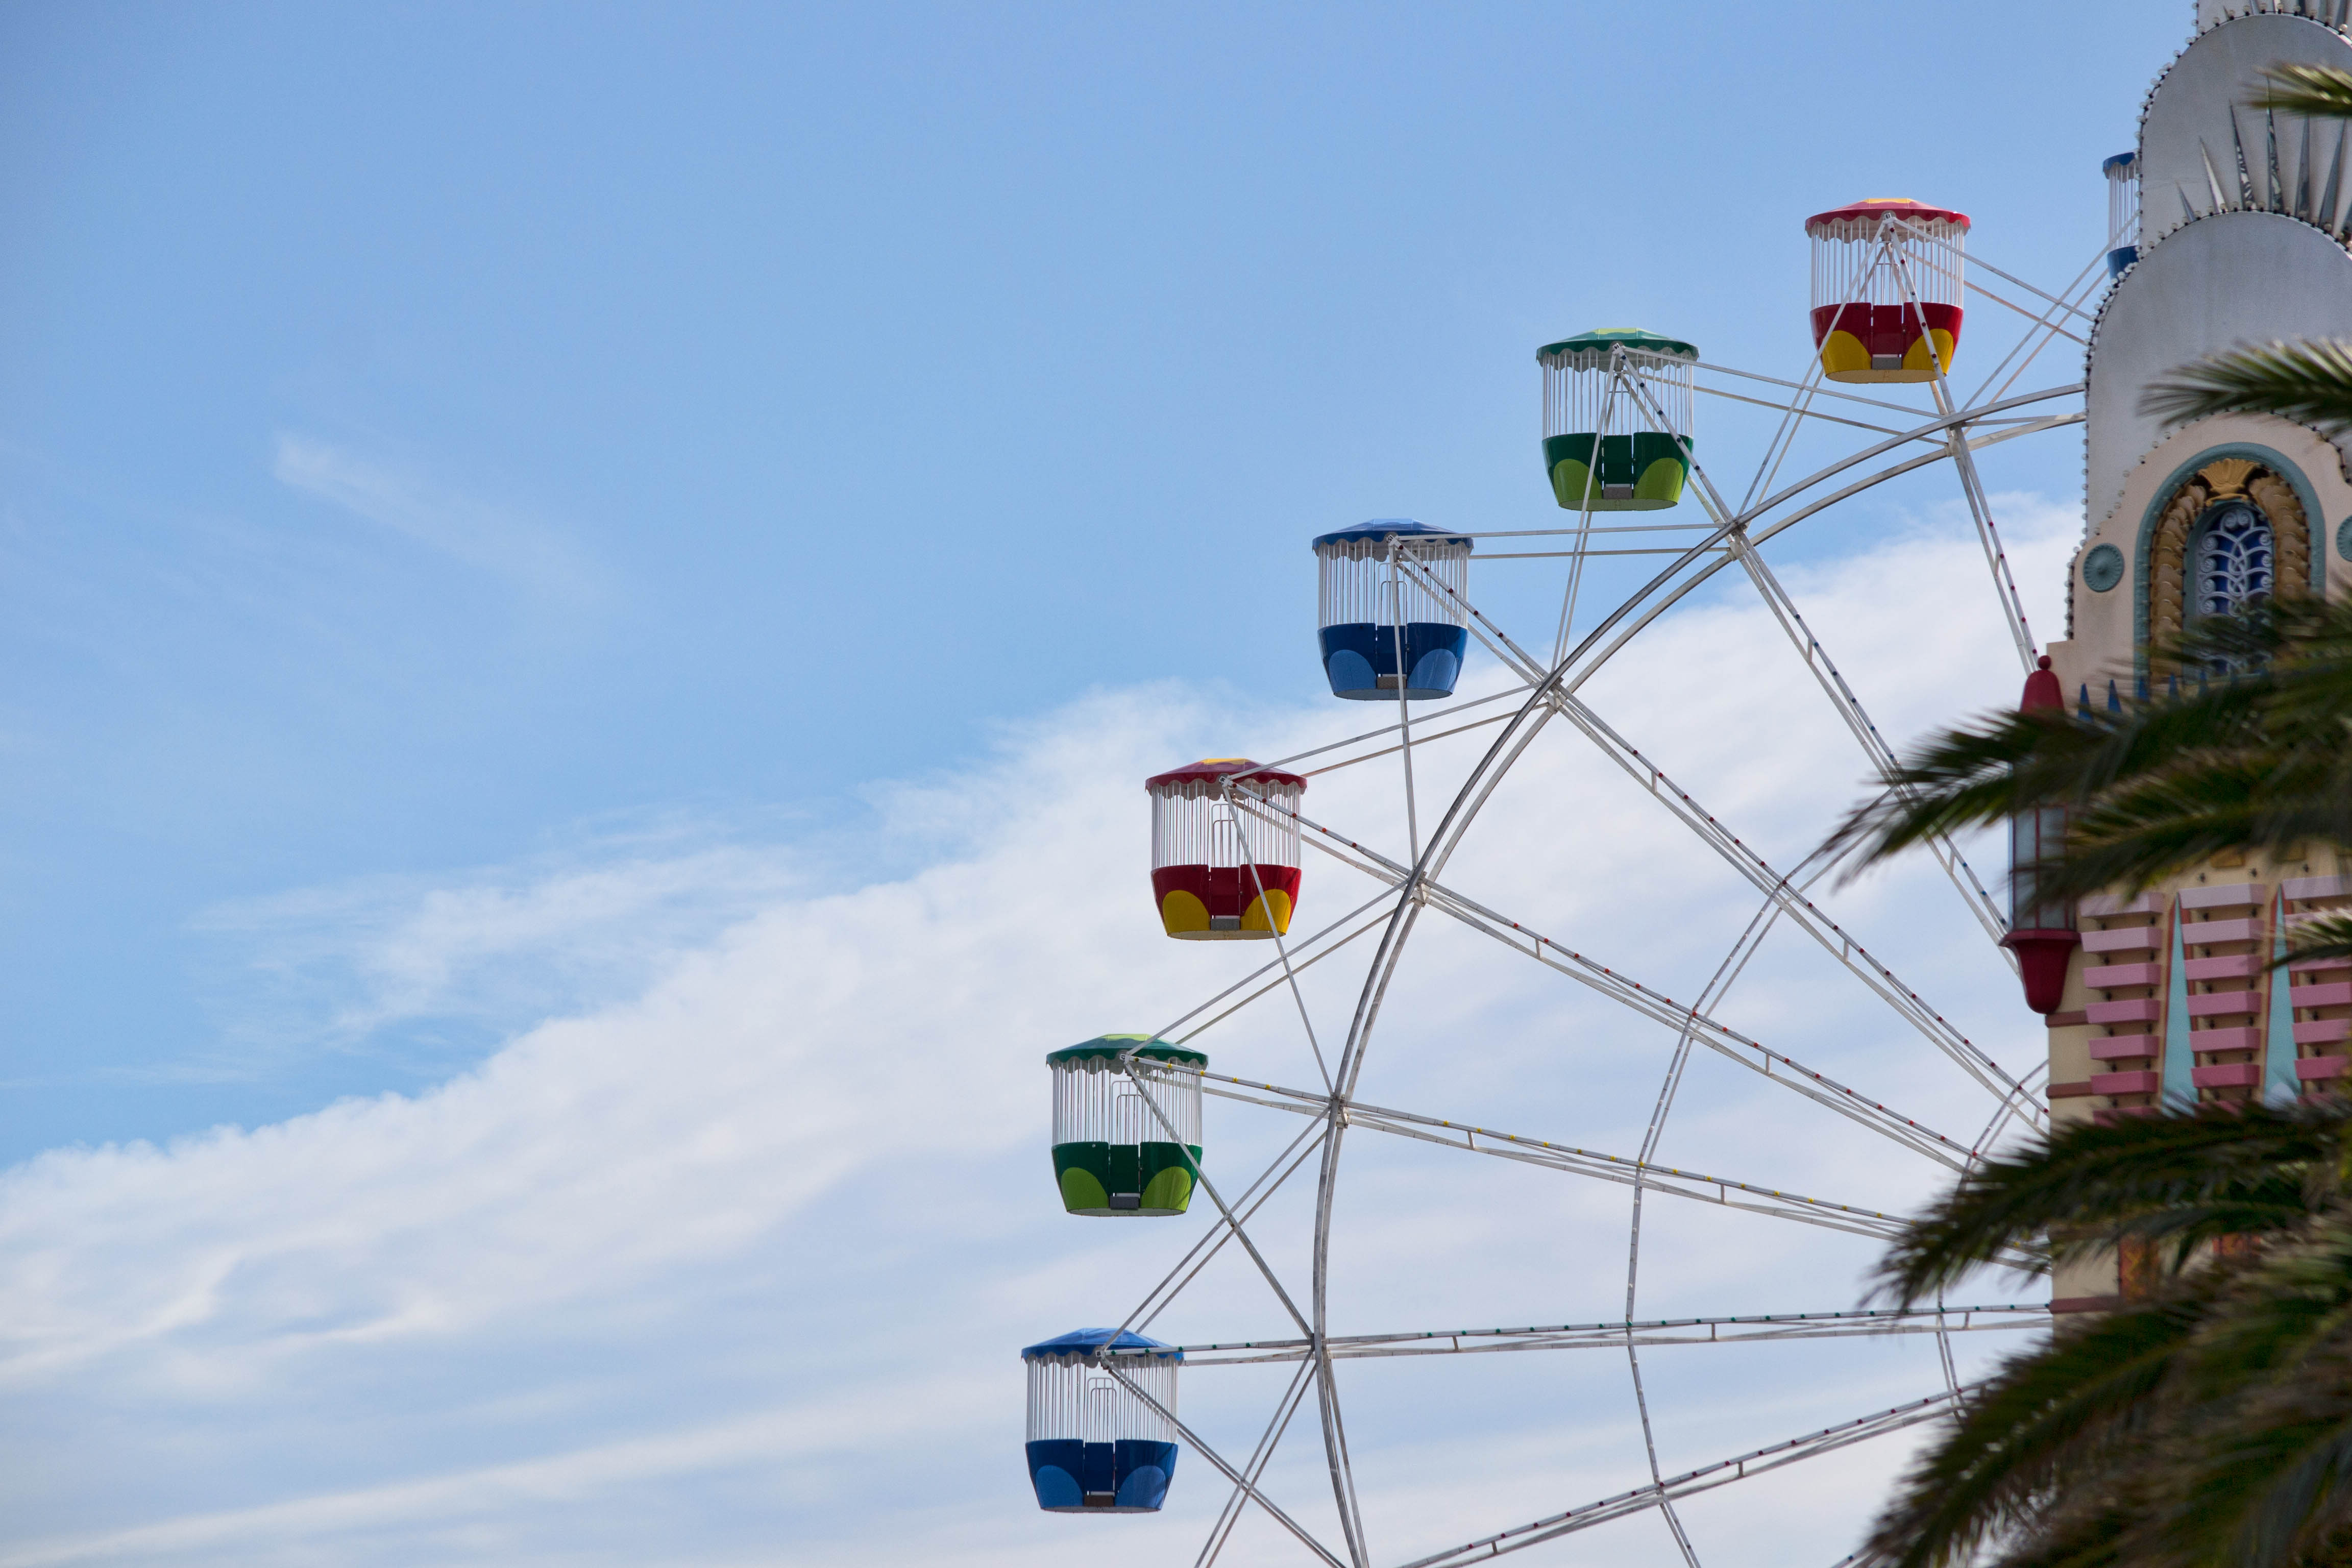
sky, vehicle, ferris wheel, amusement park, tower, tourist attraction, atmosphere of earth